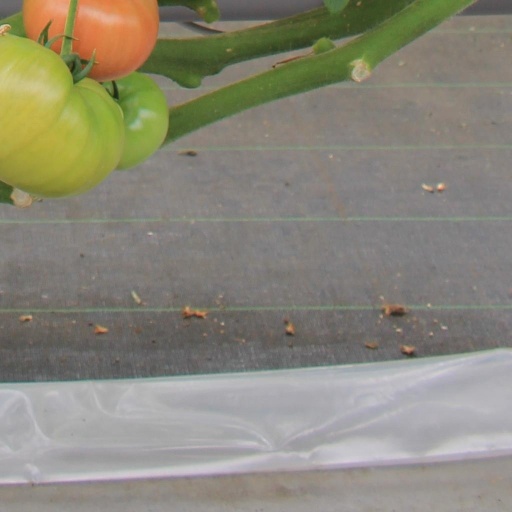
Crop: tomato